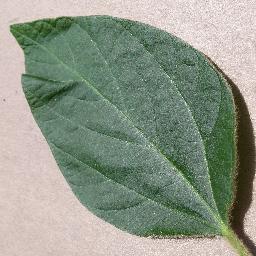
Label: Soybean___healthy